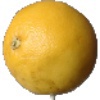
Label: white_grapefruit